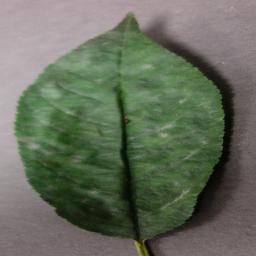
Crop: cherry
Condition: (including_sour)_powdery_mildew